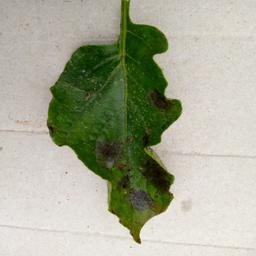
Etiqueta: Late Blight